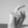
ASL letter: X